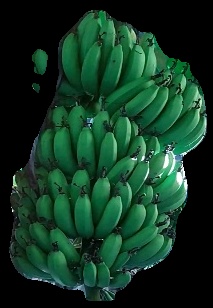
Variety: pachbale
Grade: grade1